Pepperminta

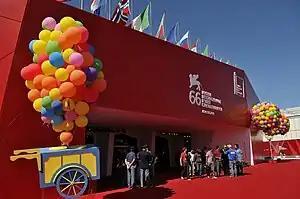
66th Venice International Film Festival

Protagonist Pepperminta (Ewelina Guzik) at the beginning of the film is a 10-year-old girl who lives alone in a rainbow colored villa and holds strawberries as pets. Her educational substitute for a parent is an "apple-sized talking eye which she calls Grandma". It gives her "pithy advice" such as: Always do what you're too scared to do! Later, when she is grown up, her greatest wish is for everyone to see the world in their favorite colors, and she is gifted with unique powers to help people achieving it. Together with her hypochondriac friend Werwen (Sven Pippig), her pansexual sister Edna NeinNeinNein Tulip (Sabine Timoteo), and the elderly Leopoldine (Elisabeth Orth), she sets out to free people from their grey and colorless life. In the course of the film, they roam the Swiss cities of Vienna and Zürich, a restaurant is turned upside down, students are literally painted with bright colors and police officers attacked with fruit.